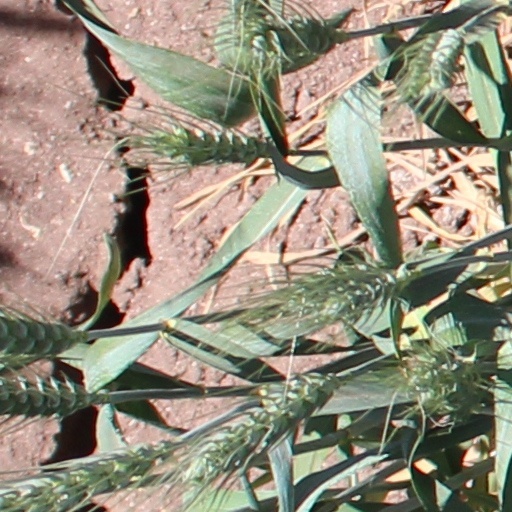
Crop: wheat